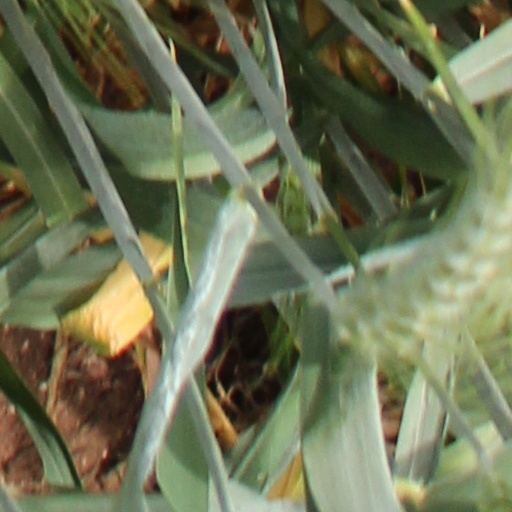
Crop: wheat